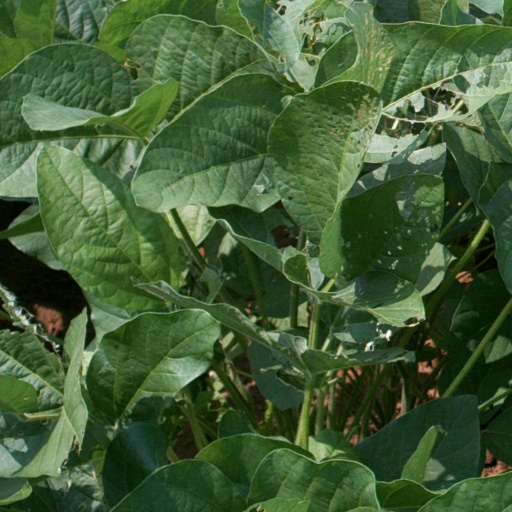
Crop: soybean